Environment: real
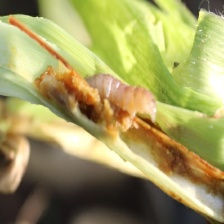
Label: fall_armyworm